Red Love (1982 film)

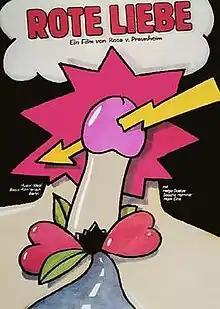
Theatrical release poster

"Red Love" (German: Rote Liebe) is a 1982 German film directed by Rosa von Praunheim.